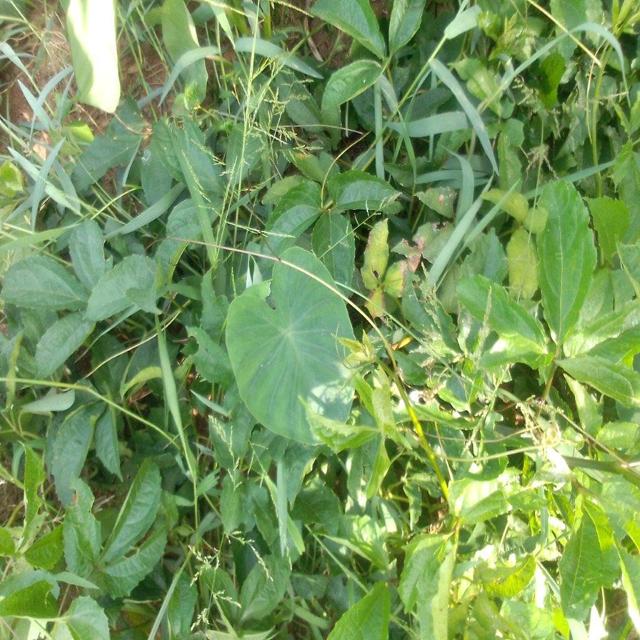
Label: Healthy